Geauga Lake

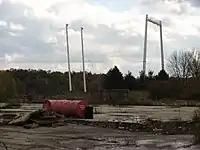
One of the last standing rides, Ripcord, pictured in 2011

In 2007, the summer-only operation of Geauga Lake continued. The annual Oktoberfest festival weekend held in September every year concluded on September 16, 2007, marking the amusement park's last day of operation. On September 21, 2007, Cedar Fair announced that the ride side of Geauga Lake would permanently close, and that the water park side would continue to operate the following season as Geauga Lake's Wildwater Kingdom. At the time, the park was still facing financial issues and its attendance levels had declined. Cedar Fair also announced plans to move existing rides to other properties. This led to efforts from locals to save Geauga Lake, especially landmark rides such as the Big Dipper and the Carousel.